Matt Cimber

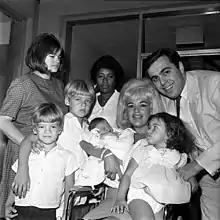
Matt Cimber with his wife Jayne Mansfield, their newborn son and her four other children (1965)

He met his future wife, Jayne Mansfield, while directing a 1964 revival of William Inge's "Bus Stop". He directed and co-starred with her in productions of "The Rabbit Habit" and "Champagne Complex." Another of Cimber's Off-Broadway credits, "Walk-Up", was adapted as "Single Room Furnished", a vehicle for Mansfield.